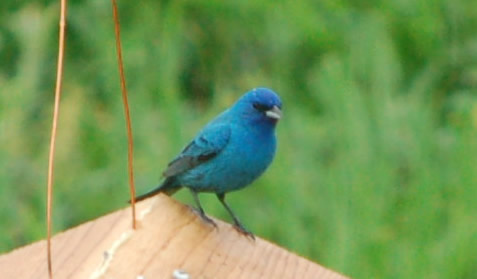
the bird is a bright bluish green color, in front of the eye is a black patch, and the blue wings are black tipped.
a small and stout bird with rich blue crown that fades slightly below the breast.
this is a blue bird with black feet and a pointy beak.
this bird is black and blue in color with a sharp beak, and black eye rings.
a small bird that's blue, with a little bit of black on his wings, and a short greyish/black beak.
this bird is blue with black and has a very short beak.
this small bird is mostly blue with black beak, tarsus and feet, and secondary feathers.
this is a blue bird with dark gray primaries and a black eyering.
this bird has a blue crown, blue primaries, and a blue belly.
this is a blue bird with black primaries and a black pointed beak.
Species: Indigo Bunting